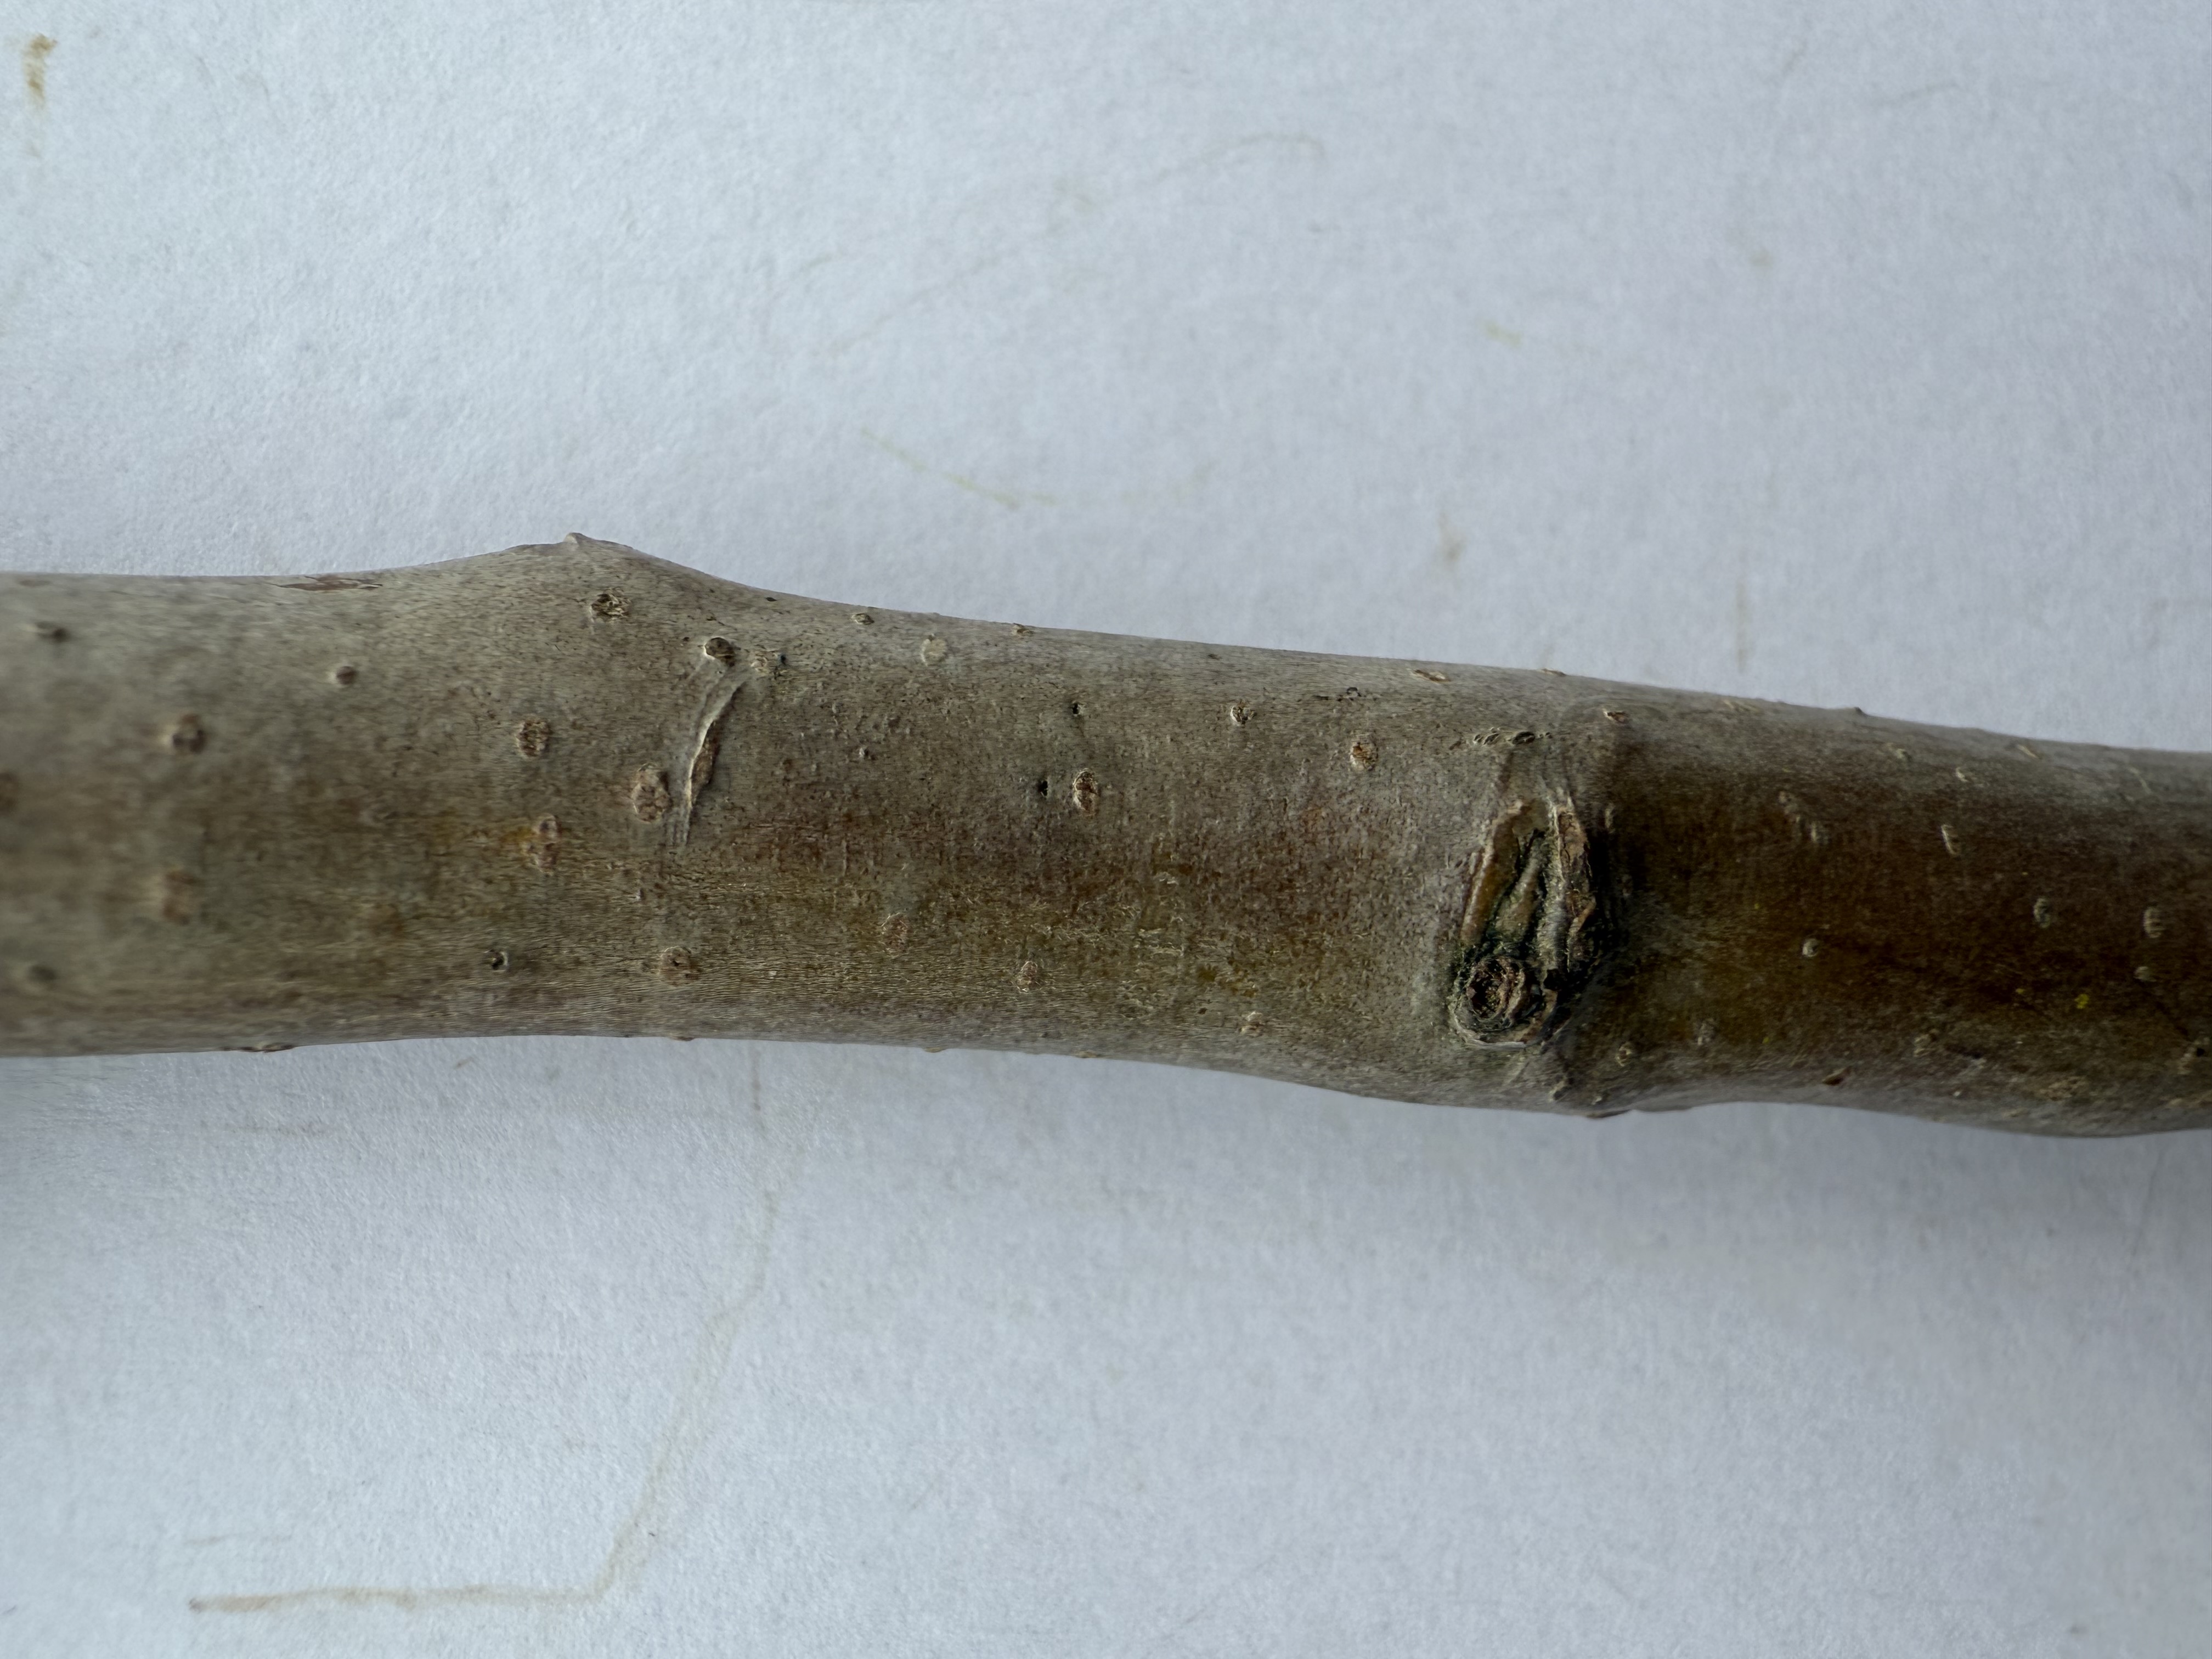
Variety: Egrisap Pear